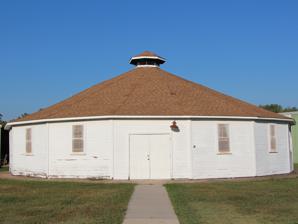
Building: Hominy Osage Round House
Country: United States of America
Year built: 1919
Historic house in Oklahoma, United States United States historic place Osage Round House U.S. National Register of Historic Places Show map of Oklahoma Show map of the United States Location Osage County, Oklahoma Nearest city Hominy, Oklahoma Coordinates 36°24′41″N 96°23′7″W / 36.41139°N 96.38528°W / 36.41139; -96.38528 Area less than one acre Built 1919 NRHP reference No. 79002013 Added to NRHP May 16, 1979 The Osage Round House (also known as the Zon-Zo-Li Road House) is a 16-sided structure used for Osage Ceremonial dances such as the Inlonska. It is the only such round house standing in Osage County , Oklahoma . Description and history The Hominy Osage Roundhouse is part of the Hominy Indian Village located South and East of Hominy, Oklahoma next to a large community building and a huge dance arbor which are also part of the village. There are family homes surrounding the Osage dance grounds that include all three buildings. The roundhouse is a symbol of Osage heritage. According to a press release from the Osage Nation: "For many Osage people, especially Osages from the Hominy District, the circular building is a symbol of heritage, family, Osage culture and traditions. Despite centuries of oppression, disease, genocide and cultural loss, the Osage Nation is now a thriving sovereign Native Nation. The Hominy roundhouse was built nearly 100 years ago to strengthen the Osage people by helping to maintain Osage culture and community togetherness, and it did for a long time." The roundhouse is located on 40 acres platted separately from the rest of Hominy, and is owned by the Osage Nation . The top of the roof is an opening which is covered with a small conical roof. The vent is used for ventilation, activated by opening the windows and doors. The peak is also used as a bell tower. The roundhouse is "a symbol of heritage, family, Osage culture and traditions". It was added to the National Register of Historic Places on May 16, 1979. Repairs to the Roadhouse In 2015 Osage Nation Principal Chief Geoffrey Standing Bear ordered emergency repairs to the Round House when the roof looked to be on the verge of collapse and asked members of the Osage Nation Congress for funding to restore the Round House. “This is the last standing [Osage] roundhouse,” said Standing Bear. “Our intent is to completely restore it, as it was, to the way the people who remember it used it for our dances.” Osage Congresswoman Alice Buffalohead, who is also a Committee Cook for the Hominy District, said saving the roundhouse and making it safe and functional again was important and needed for cultural preservation. “I’m so happy this administration is taking the steps necessary to do this and to take care of this not only for the Hominy people but also for all Osage people." References